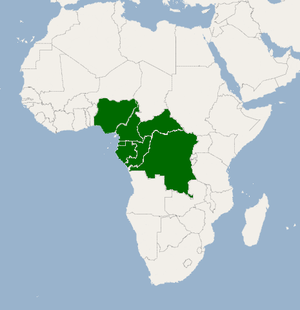
Irvingia gabonensis et Irvingia wombolu sont des espèces d'arbres africains du genre Irvingia, portant des fruits comestibles semblables à la mangue qui sont particulièrement appréciés pour leurs noix oléagineuses et riches en protéines.